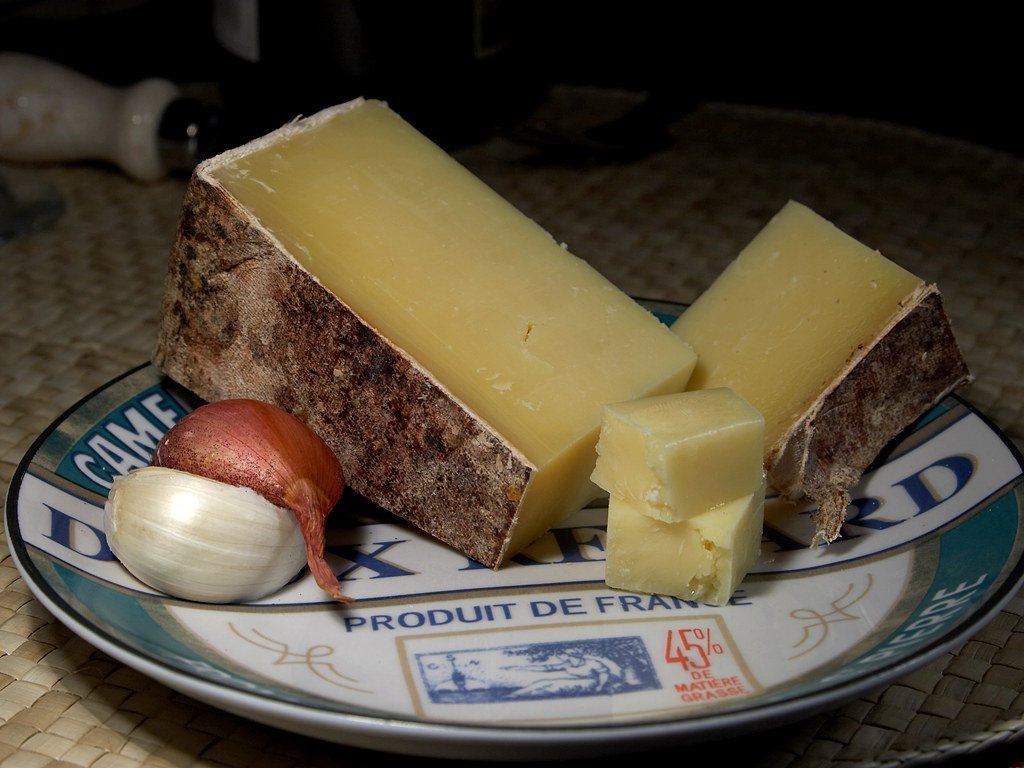
meal, food, ingredient, produce, breakfast, baking, healthy, snack, dessert, eat, delicious, dairy product, cheese, hearty, fat, cheddar, flavor, milk product, albuminous